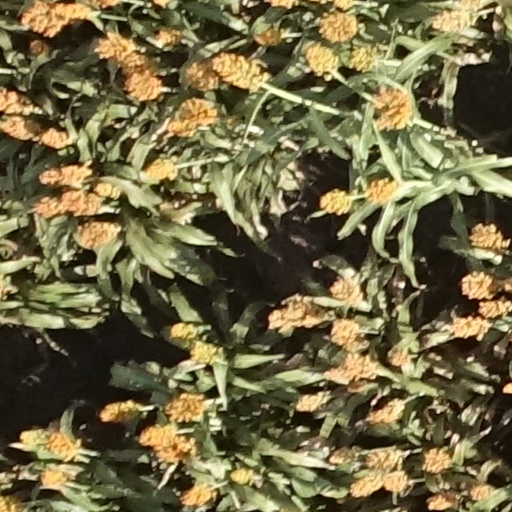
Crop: sorghum